Piz Gloria

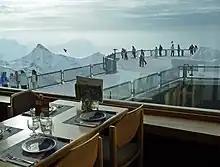
The walkway

The cable car station and the restaurant were designed by Bernese architect Konrad Wolf. The Piz restaurant claims to be the world's first revolving restaurant although others already existed at the time of Piz Gloria's 1969 opening, such as the "Eye of the Needle" in Seattle, Washington, United States, which opened in 1962. Given the difficult topographic and climatic conditions, parts had to be prefabricated. The outer skin of the circular upper floor is of aluminium-clad wooden panels. The roof originally was bare aluminium, but has since been coated. The rotative mechanism — a core with a annulus that completely rotates the upper floor in approximately an hour — allows every guest to have a view in turn. In 1990, the restaurant was enlarged to accommodate some 400 diners, while retaining its original architectural character.